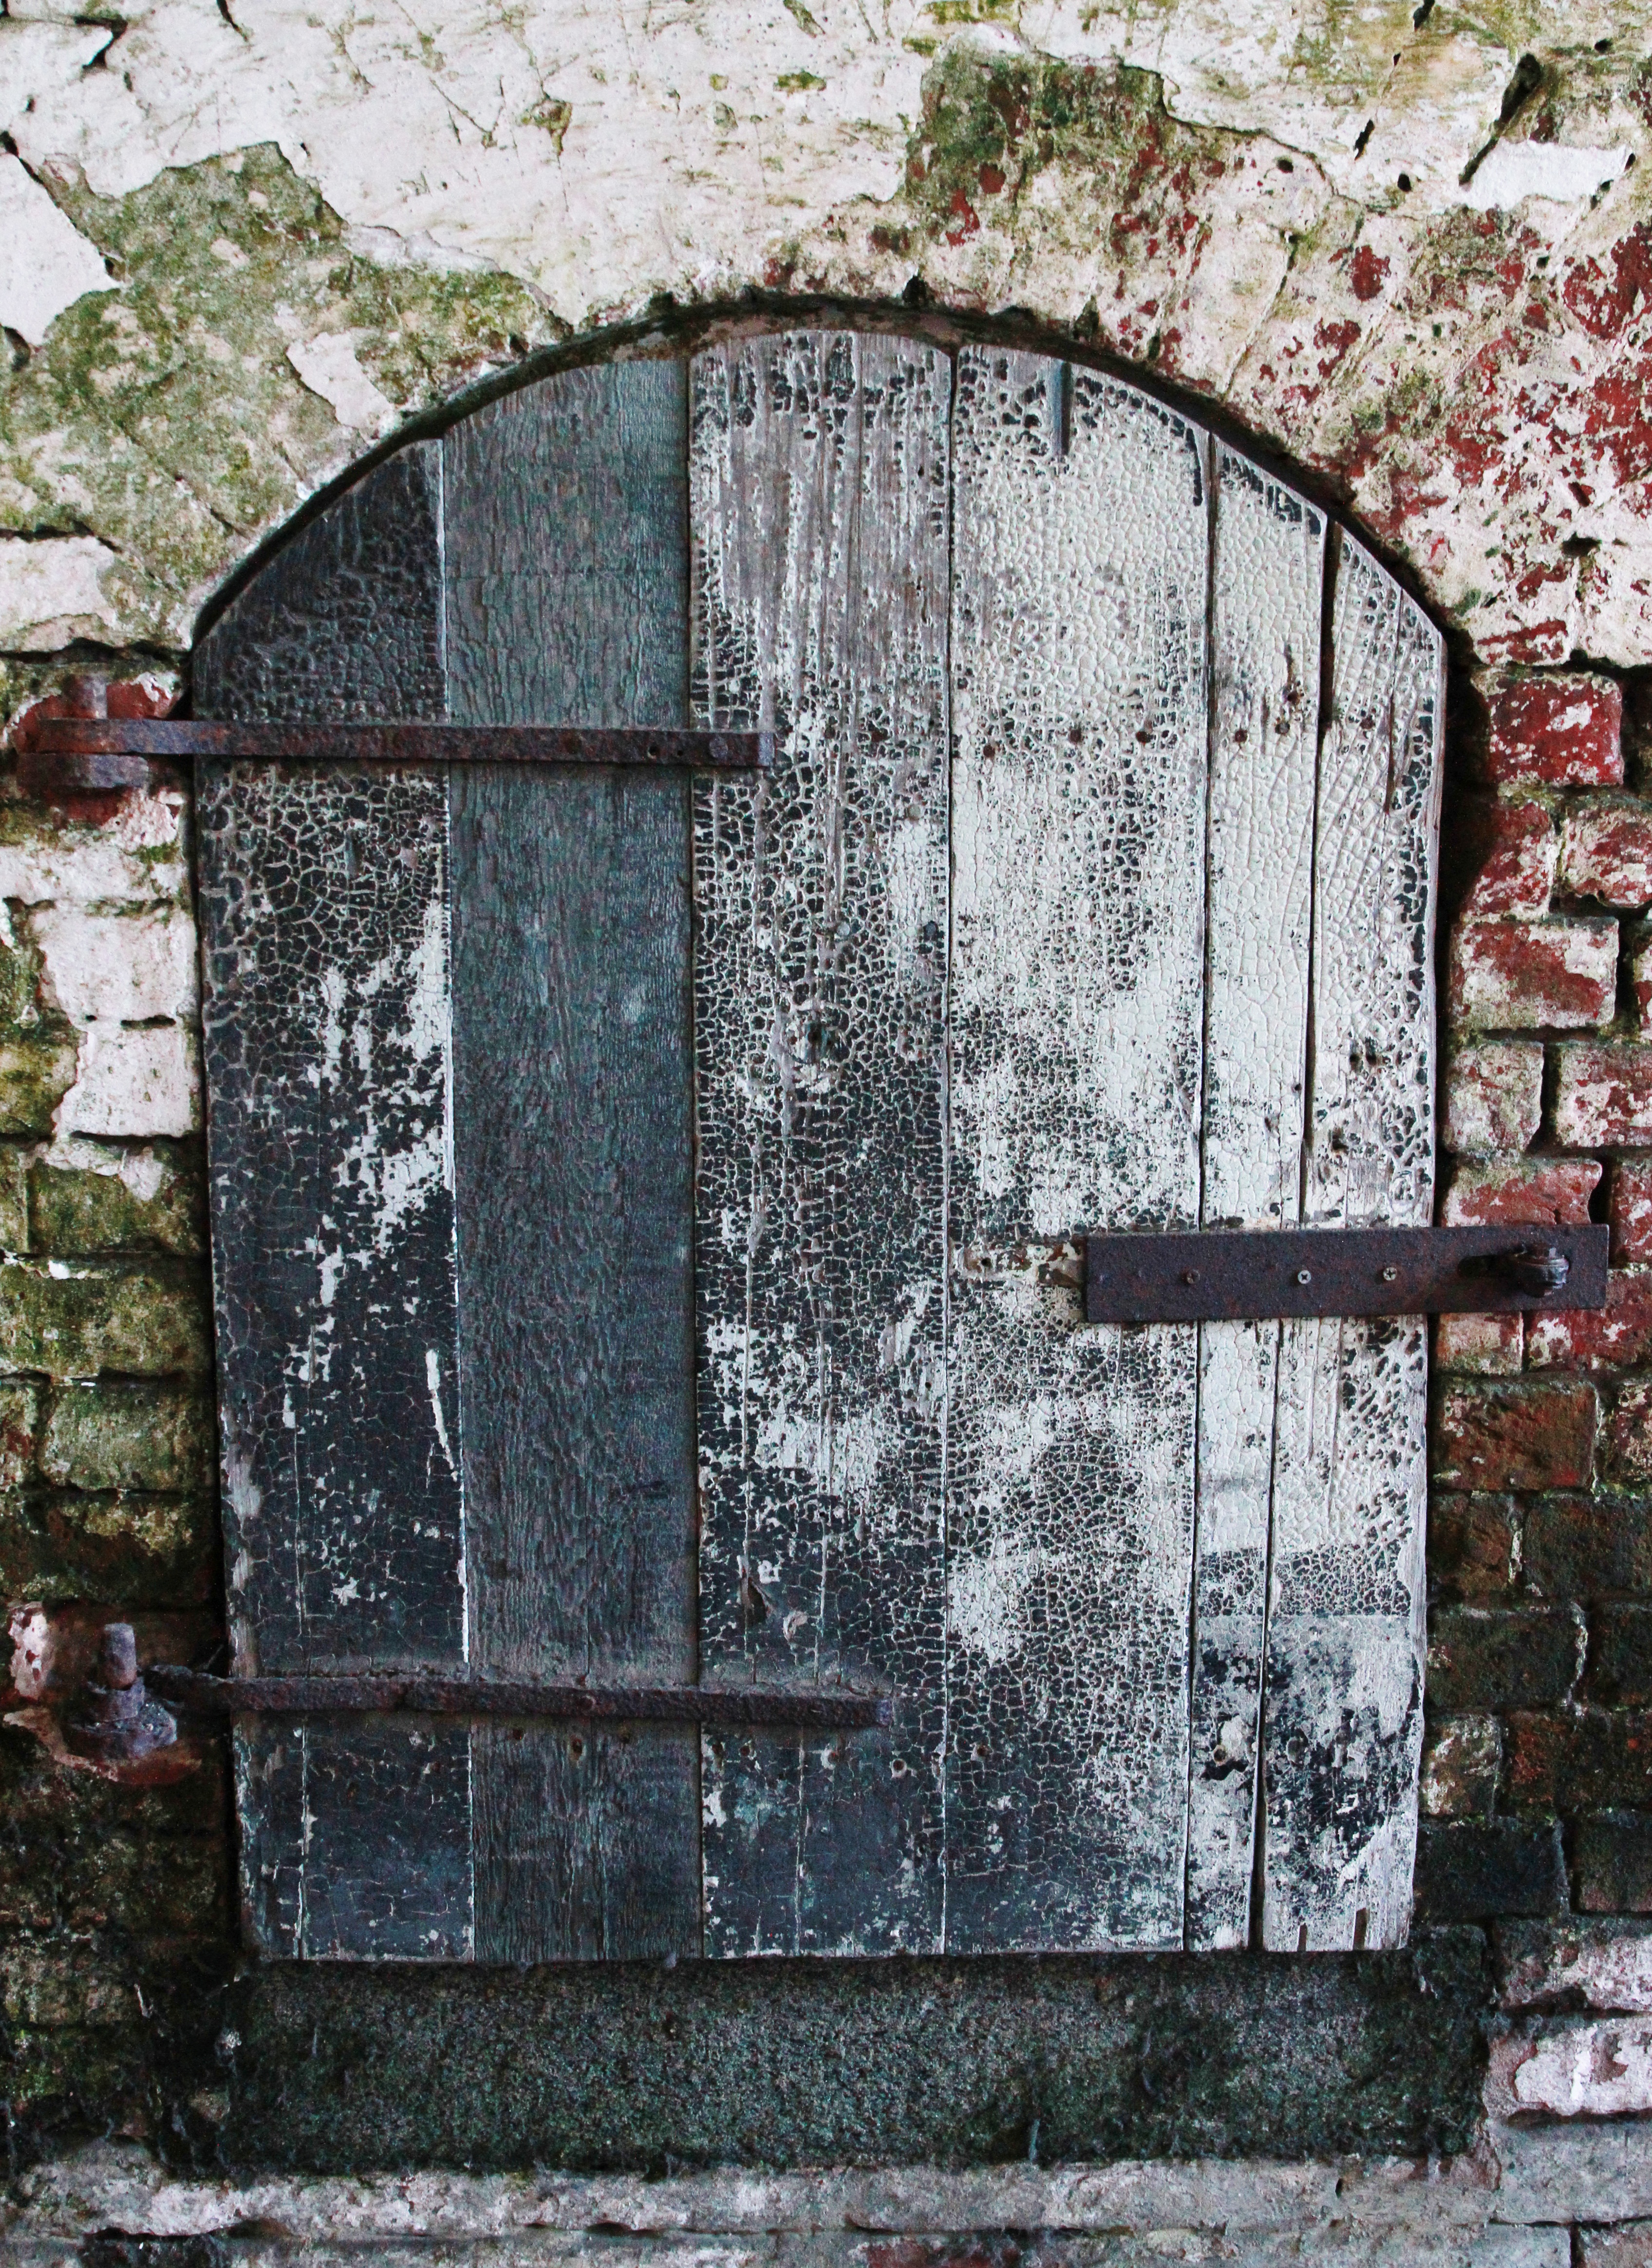
architecture, wood, vintage, antique, texture, old, wall, rustic, entrance, metal, brick, door, doorway, art, wooden, style, old door, alcatraz, architectural, urban area, man made object, small door